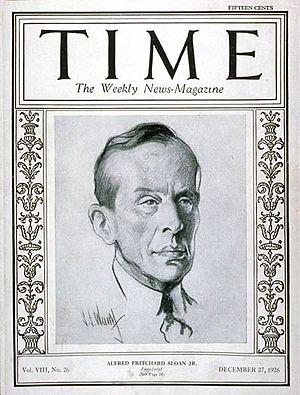
Le management est la mise en œuvre des moyens humains et matériels d'une entreprise pour atteindre ses objectifs. Il correspond à l'idée de gestion et de pilotage appliquée à une entreprise ou une unité de celle-ci. Lorsqu'il concerne l'entreprise tout entière on peut généralement l'assimiler à la fonction de direction. Le management est présenté ici dans sa version prédominante, d'autres formes existent en particulier dans les approches en gouvernance partagée.
Alfred Pritchard Sloan, Jr. fut un homme d'affaires américain, président de General Motors pendant près de 30 ans de 1923 à 1956. On se souvient de Sloan aujourd'hui avec un mélange complexe d'admiration pour ses réalisations, d'appréciation pour sa philanthropie et de malaise ou de reproche concernant ses attitudes pendant l'entre-deux-guerres et la Seconde Guerre mondiale.
Le modèle Sloanien est la résultante d’une volonté d'assouplissement du Taylorisme au sortir de la Seconde Guerre mondiale. Alfred Sloan fut président de General Motors pendant près de 30 ans et sa politique révolutionnaire, qui répondait aux attentes des consommateurs américains des Trente Glorieuses permis à GM de devenir le premier vendeur d’automobile au monde au début des années 1930, et ceci jusqu'à la fin du XXᵉ siècle.